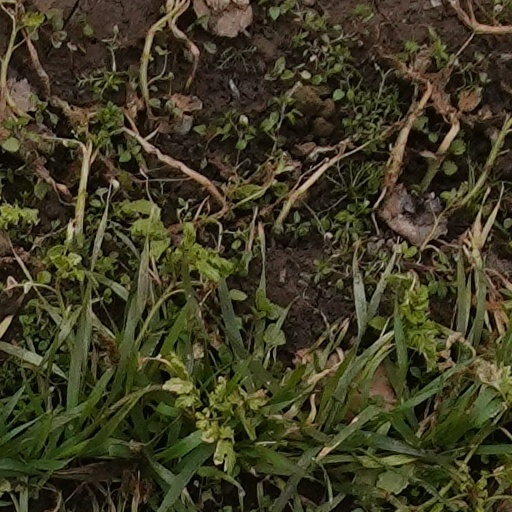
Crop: wheat